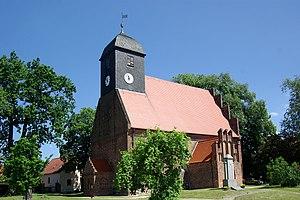
Briesen est une commune allemande située dans l'arrondissement de Spree-Neisse en Brandebourg.